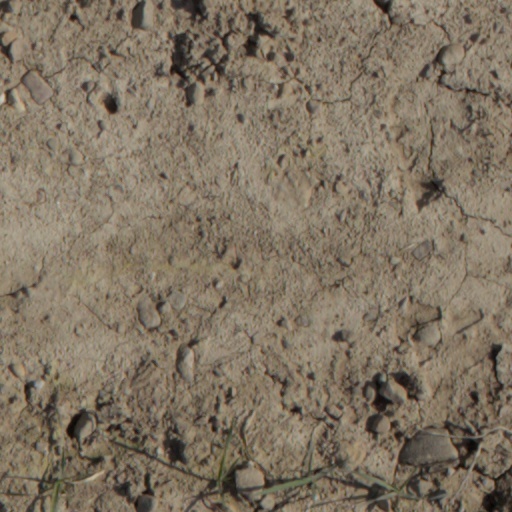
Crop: wheat